World Oceans Day

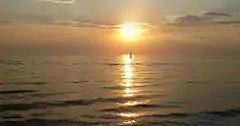
A sunset over the White Sea

World Ocean Day (WOD) is an international day that takes place annually on June 8. The concept was originally proposed in 1992 by Canada's International Centre for Ocean Development (ICOD) and the Ocean Institute of Canada (OIC) at the Earth Summit – UN Conference on Environment and Development (UNCED) in Rio de Janeiro, Brazil. The Ocean Project started global coordination of World Ocean Day starting in 2002. "World Oceans Day" was officially recognized by the United Nations in 2008. The international day supports the implementation of worldwide Sustainable Development Goals (SDGs) and fosters public interest in the protection of the ocean and the sustainable management of its resources. World Oceans Day is observed by all UN member states.